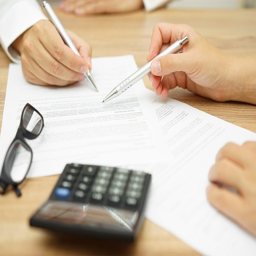
people with letters and a calculator , doing paperwork for a claim .